Black and rufous sengi

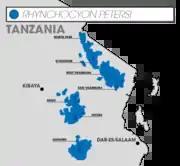
Distribution of "Rhynchocyon petersi" in the Tanzanian Eastern Arc Mountains. The species is typically limited to small, fragmented forest patches (darker blue) within the mountains (blue).

The forests of the Eastern Arc Mountains are critical habitats for "R. petersi". The Chome Forest Reserve in Tanzania is an isolated, and largely undisturbed, habitat for the shrews. Populations densities in the Chome area are significantly lower than the surrounding areas, home to approximately 2700 "R. petersi", and is thought to be the result of restricted migration and illegal human activity. It was once listed by the IUCN Red List as vulnerable, but has since been changed to a status of least concern. However, its numbers are reportedly declining; suffering from severe forest fragmentation and degradation from human expansion.